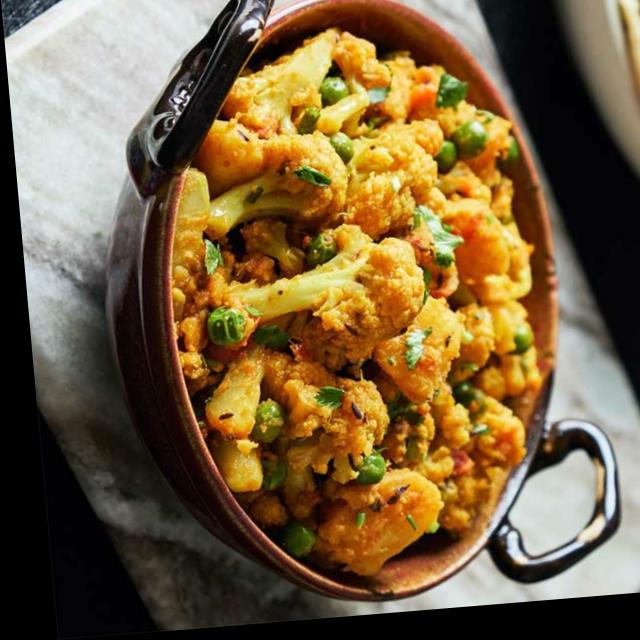
Dish: aloo_gobi